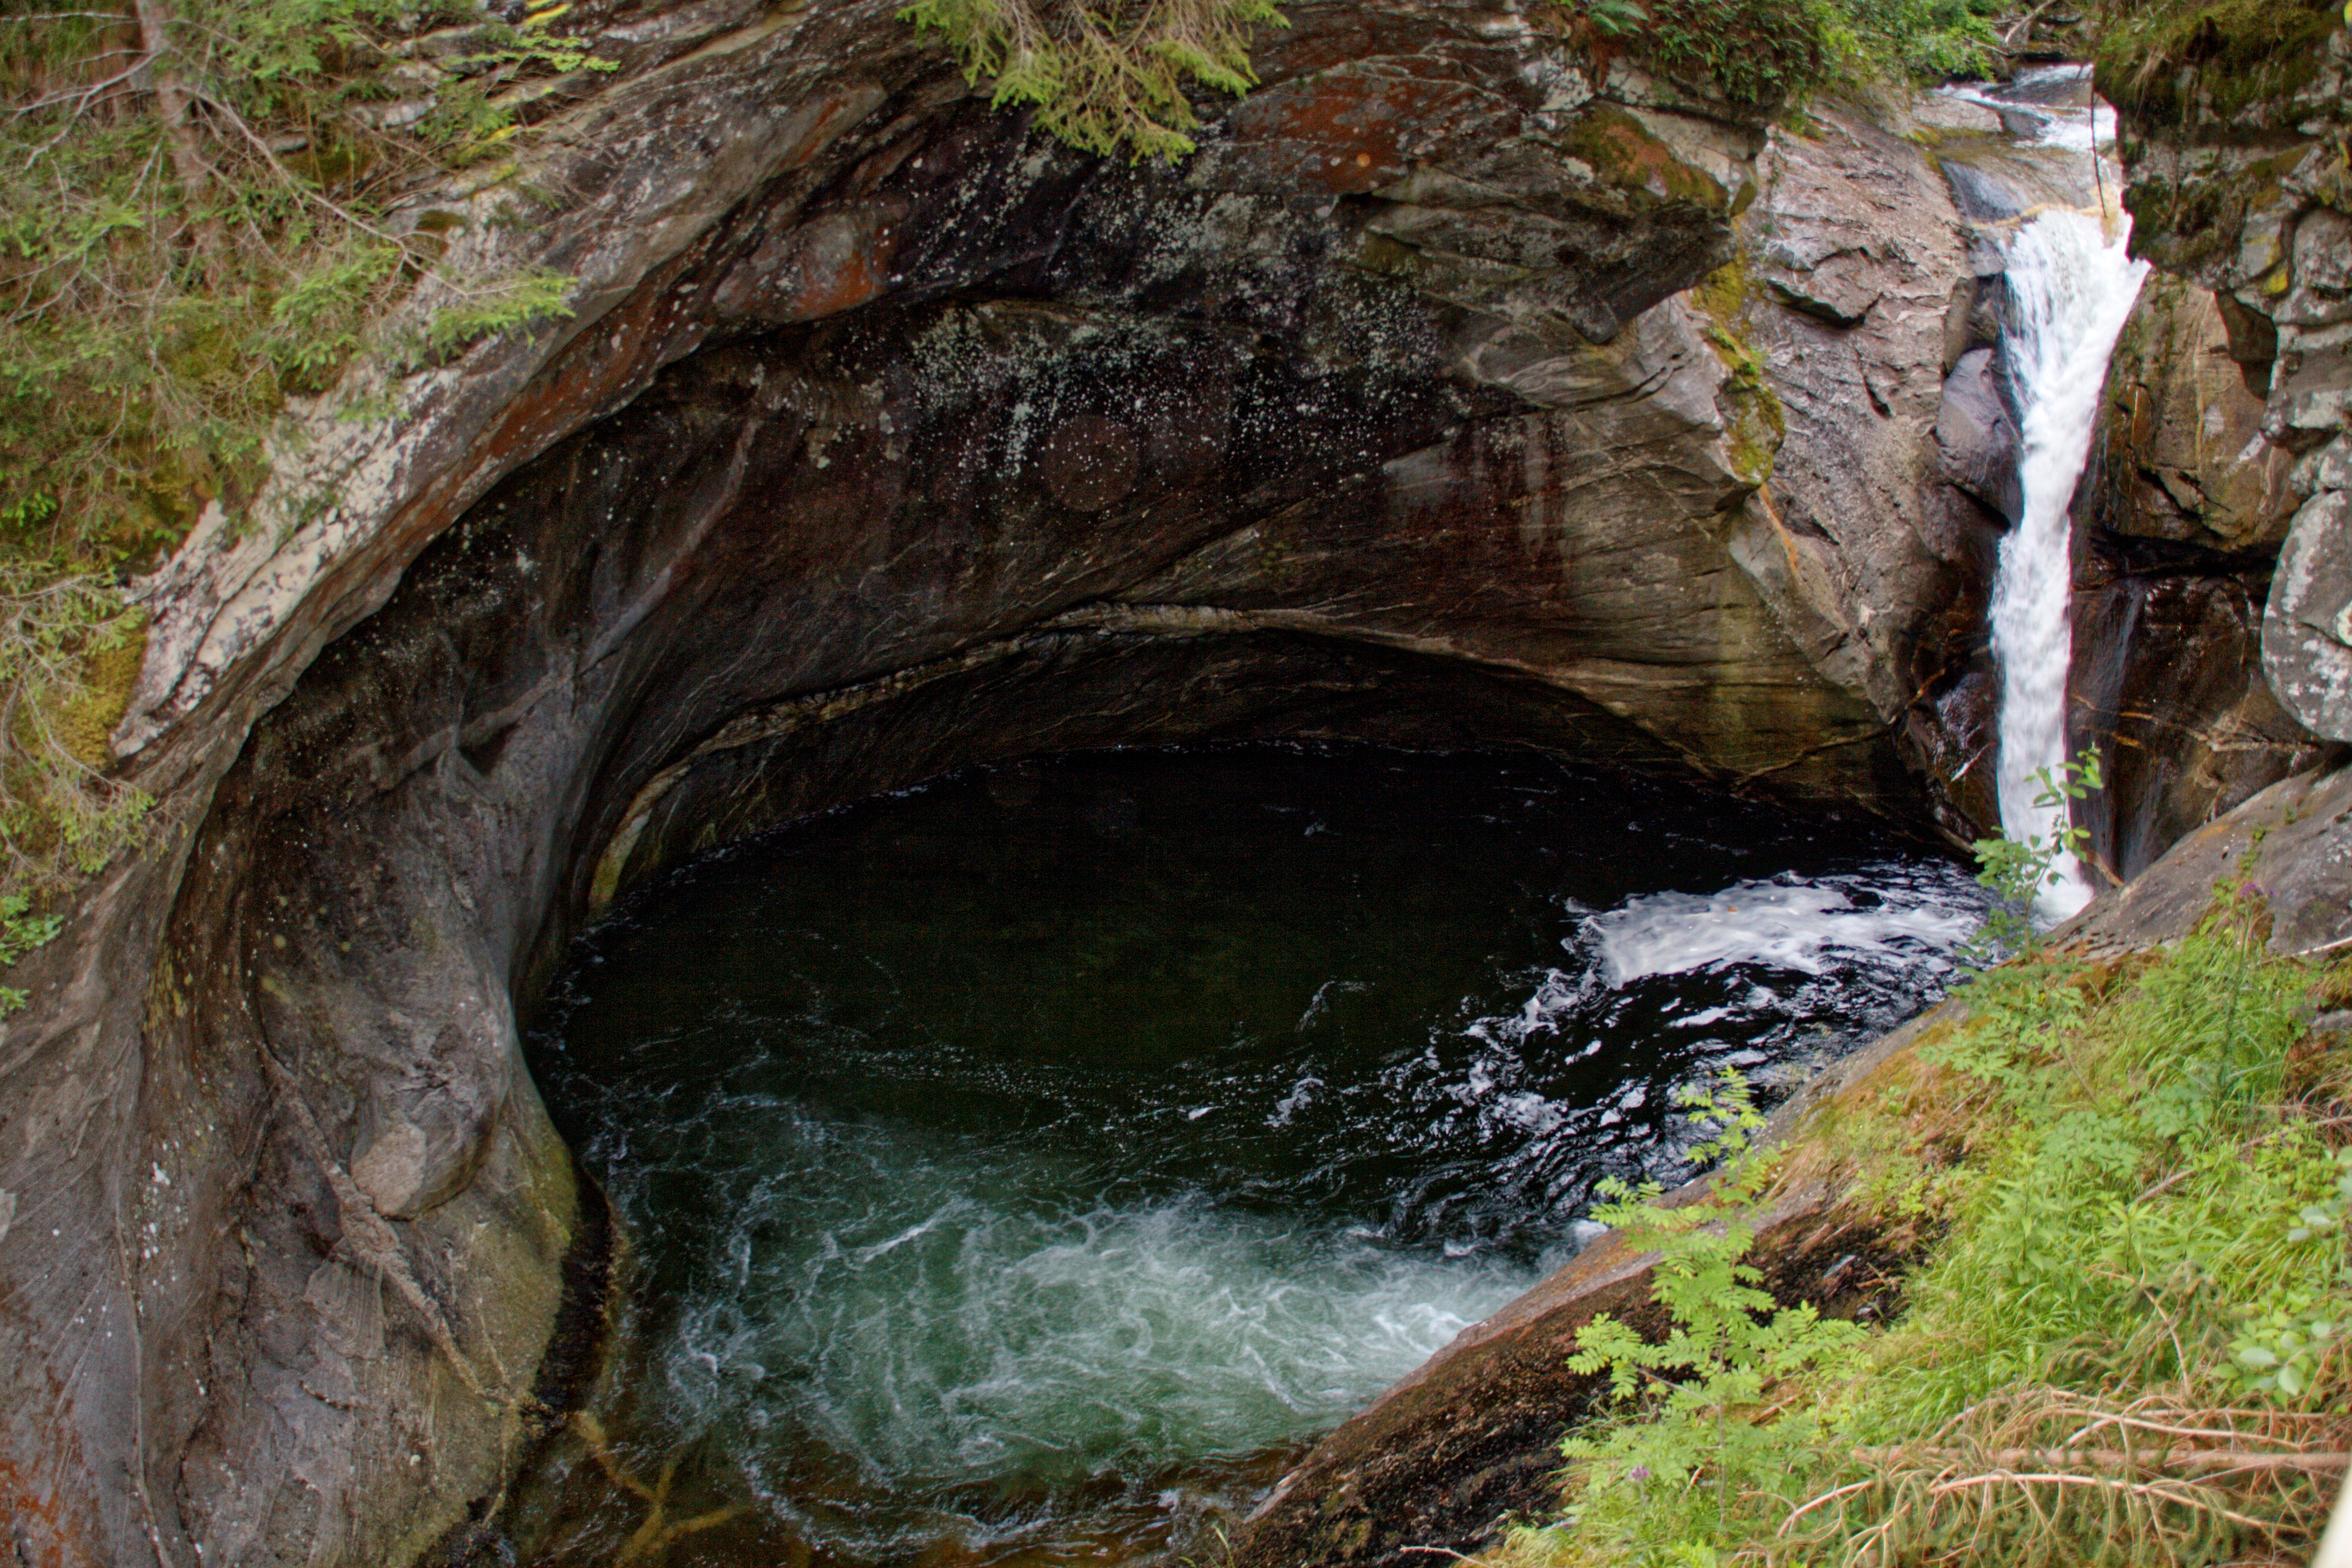
tree, water, nature, rock, formation, stream, flow, alpine, blue, austria, geology, mountains, ravine, water feature, natural arch